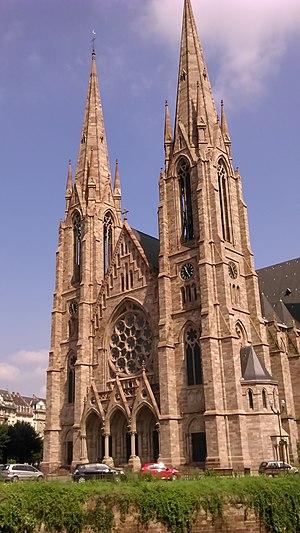
l'église Saint Paul de Strasbourg après restauration.
L’église Saint-Paul de Strasbourg est située à l'intersection des quais Zorn et Mullenheim, au bord de l'Aar et de l'Ill.